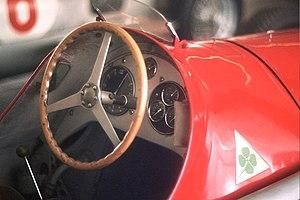
La marque italienne Alfa Romeo a participé au championnat de Formule 1 en tant que constructeur automobile et fabricant de blocs-cylindres de 1950 à 1988. Depuis 2018, Alfa Romeo Racing est la dénomination de Sauber en championnat du monde de Formule 1.
Le Grand Prix de France 1951, disputé sur le circuit de Reims-Gueux le 1ᵉʳ juillet 1951, est la onzième épreuve du championnat du monde de Formule 1 courue depuis 1950 et la quatrième manche du championnat 1951. Il fut également dénommé Grand Prix d'Europe 1951.